Bolle di Magadino

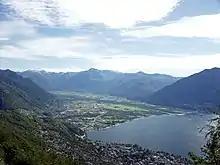
The area of the reserve

The Bolle di Magadino is a 1500-ha Swiss natural reserve. It is located by the confluence of the Ticino with Lake Maggiore. It is a biotope where birds nest and stop during migrations.